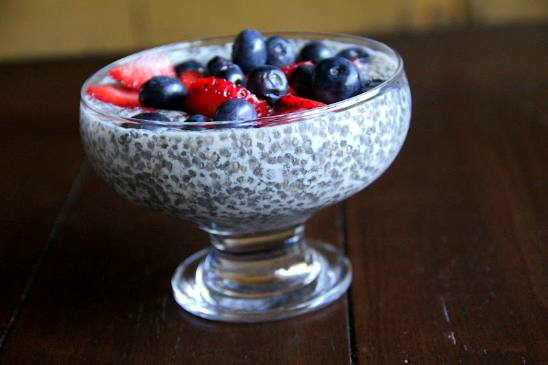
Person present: No